The Guardian (2006 film)

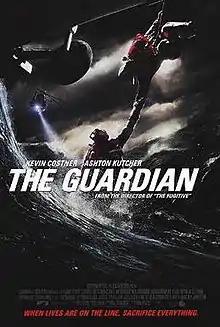
Theatrical release poster

The Guardian is a 2006 American action-adventure drama film directed by Andrew Davis. The film stars Kevin Costner and Ashton Kutcher. The title of the film refers to a legendary figure within the film which protects people lost at sea: "the Guardian". The film focuses on the United States Coast Guard and their Aviation Survival Technician program. "The Guardian" was released on September 29, 2006.